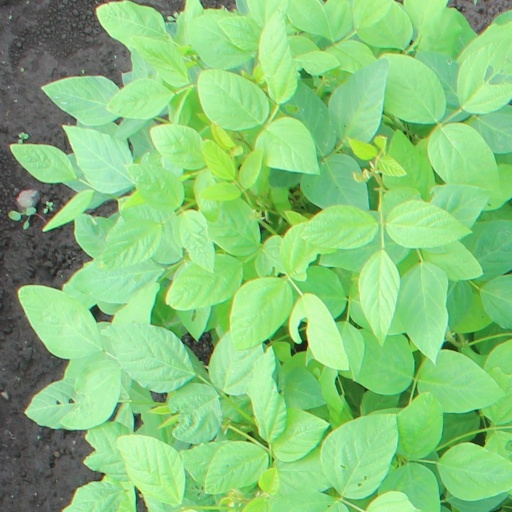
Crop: soybean